Sunset Limousine

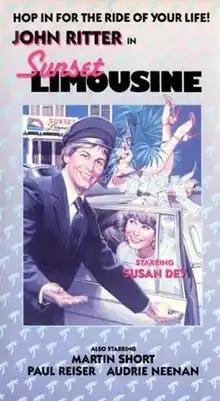
"Sunset Limousine" VHS cover

Sunset Limousine is a 1983 American made-for-television comedy film written by Dick Clement and Ian La Frenais. Directed by Terry Hughes and shot on locations in San Diego and Los Angeles, the film stars John Ritter, Susan Dey, Paul Reiser, Audrie Neenan, Martin Short, and George Kirby in a story about a limo driver who aspires to be a stand-up comic.